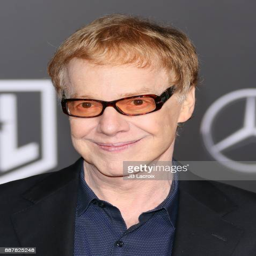
ska artist attends the premiere